Mark Pocan

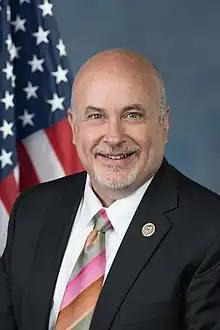
Official portrait, 2017

Mark William Pocan (born August 14, 1964) is an American politician and businessman serving as the U.S. representative from Wisconsin's 2nd congressional district since 2013. The district is based in the state capital, Madison. A member of the Democratic Party, Pocan is co-chair of the Congressional LGBT Equality Caucus and chair emeritus of the Congressional Progressive Caucus. From 1999 to 2013 he served as a member of the Wisconsin State Assembly, representing the 78th district, succeeding Tammy Baldwin there, whom he also replaced in the House when Baldwin was elected to the U.S. Senate.